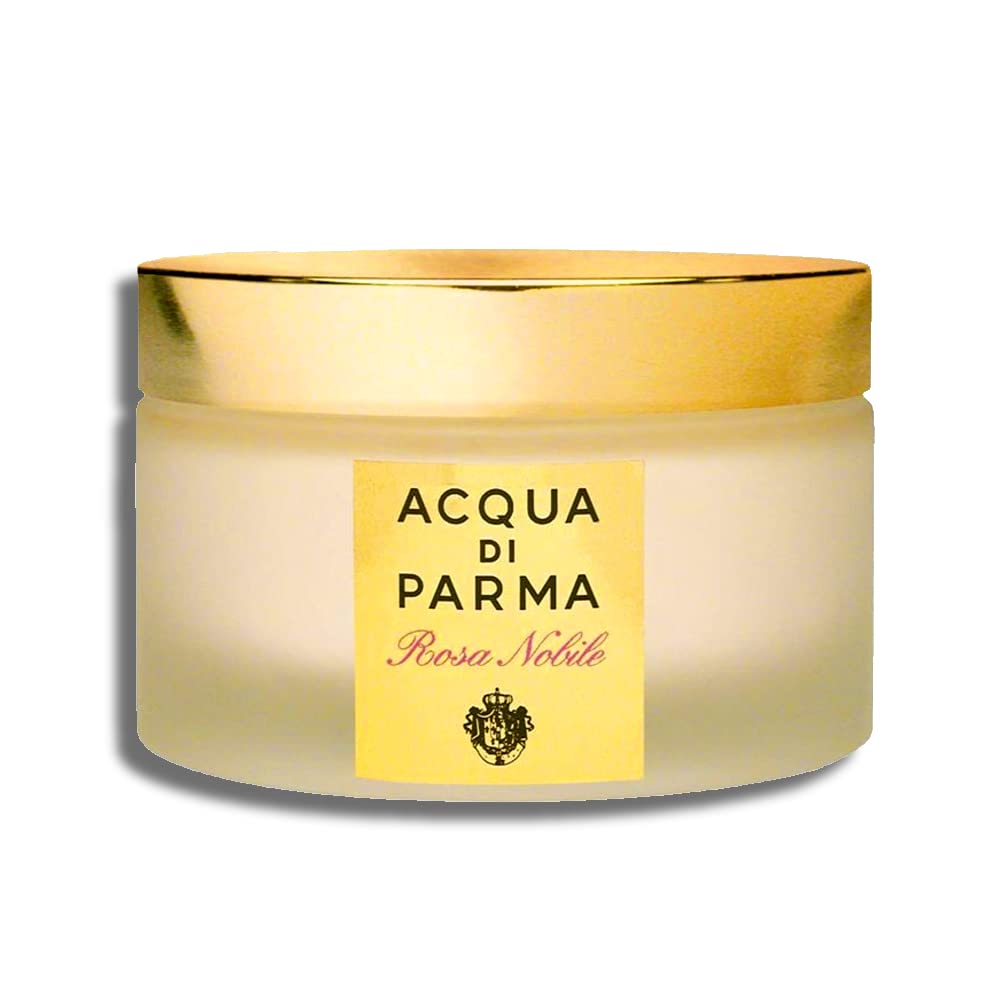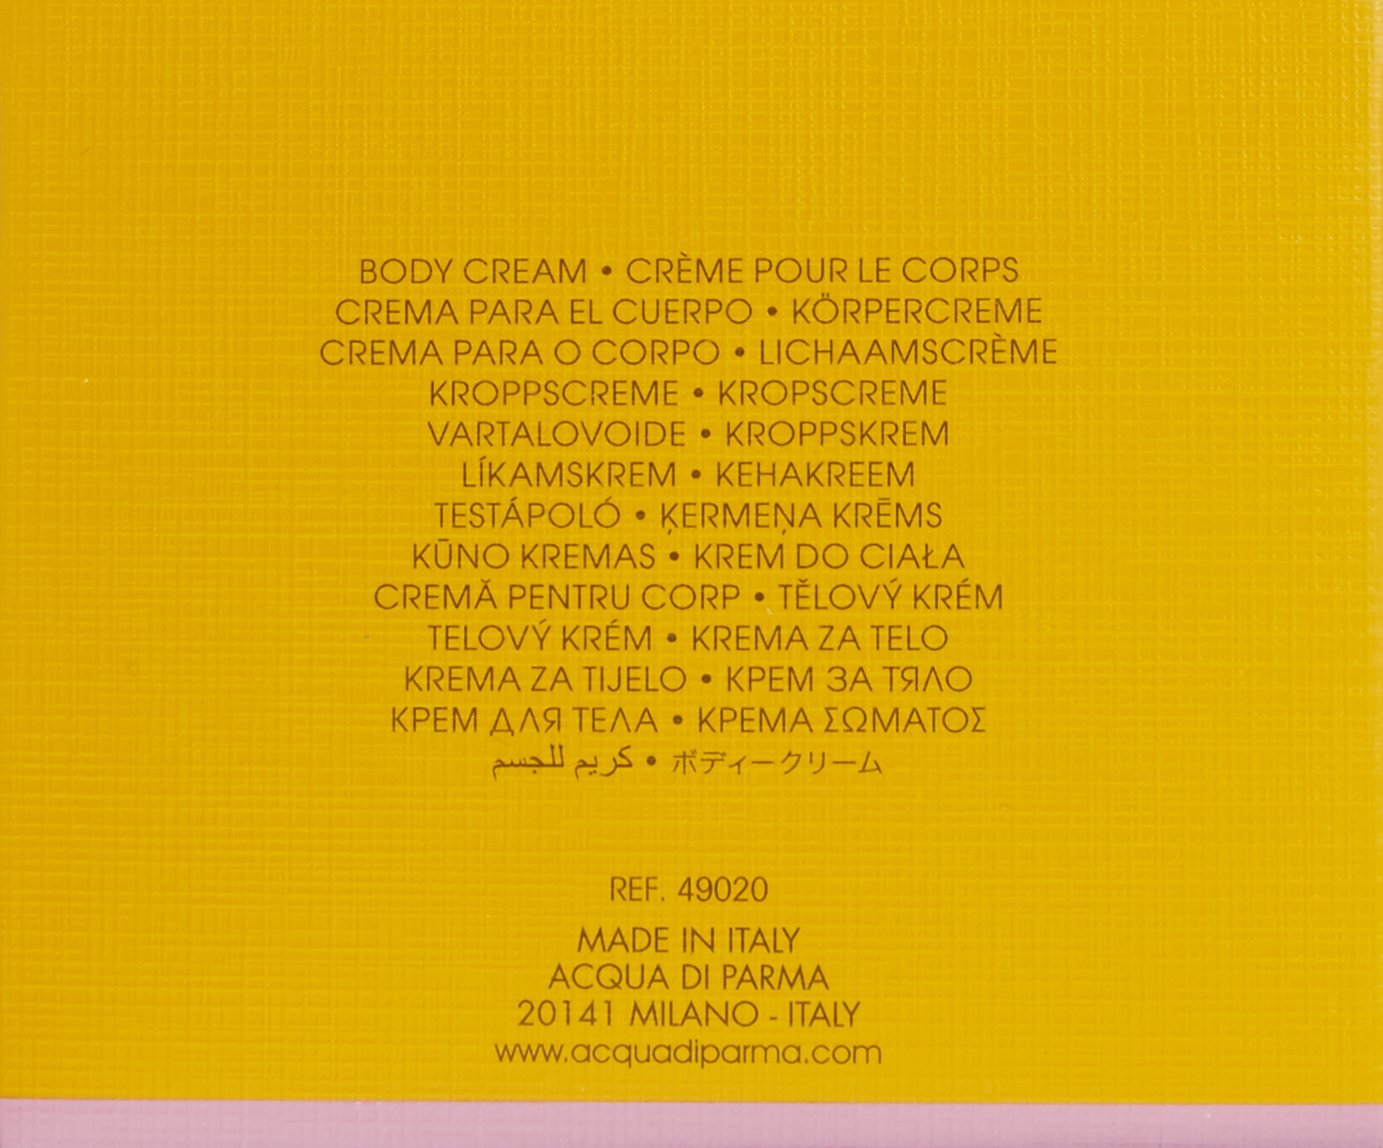
Acqua Di Parma Rosa Nobile Velvey Body Cream 150Ml, 5.25 Ounce
Category: All Beauty
Acqua di Parma Rosa Nobile Body Cream, 5.3 oz./ 150 mL DetailsA rich yet lightweight texture that absorbs quickly, leaving skin moisturized and wrapped in the sophisticated notes of Rose Nobile. Ingredients with emollient and antioxidant properties such as rice protein, beeswax and vitamin E, and rose extract work to nourish and moisturize the skin, enhancing which perfectly complement the richness of Centifolia Rose from Italy. The fragrance concludes with sublime dry down of cedarwood, ambe.
Features: A rich perfumed moisturizing body cream | Body skin appears softer | Quickly dissolves into skin to deliver long-lasting comfort